Pistol dueling at the Summer Olympics

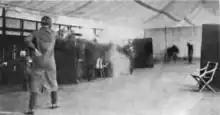
Dueling at the 1908 Olympics involved wax bullets and elaborate protection

Pistol dueling was a sport at the 1906 Intercalated Games and 1908 Olympics.